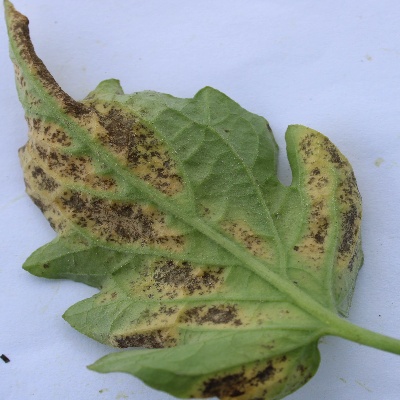
Crop: Tomato
Condition: verticulium wilt